Cotton mill

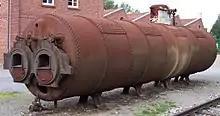
William Fairbairn's Lancashire boiler

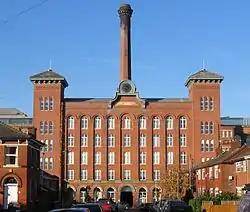
Central office and warehouse block, Houldsworth Mill, Reddish

Mills of this period were tall, narrow, and wide. They were commonly built with one or two wings to form an 'L' or 'U' shape. Brunswick Mill was a 28-bay mill, 6 storeys of 16 m by 92 m. Each self-acting spinning mule had 500 spindles. Single-storey north light weaving sheds were sometimes added to the mills. The looms caused vibrations that damaged the structure of multi-storey buildings, and specialised weaving mills became common. They were single-storey sheds with an engine house and offices, and preparation and warehousing in a two-storey ancillary building.